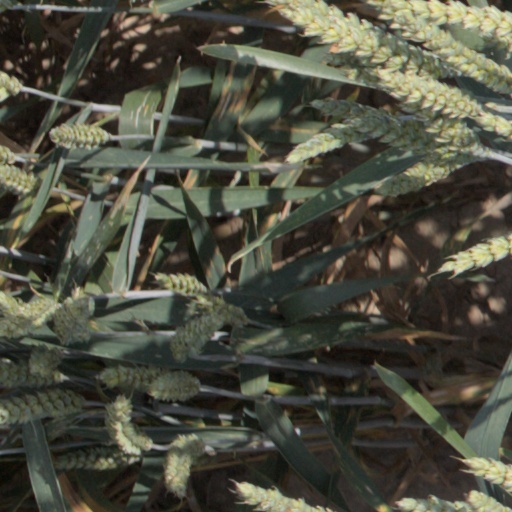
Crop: wheat